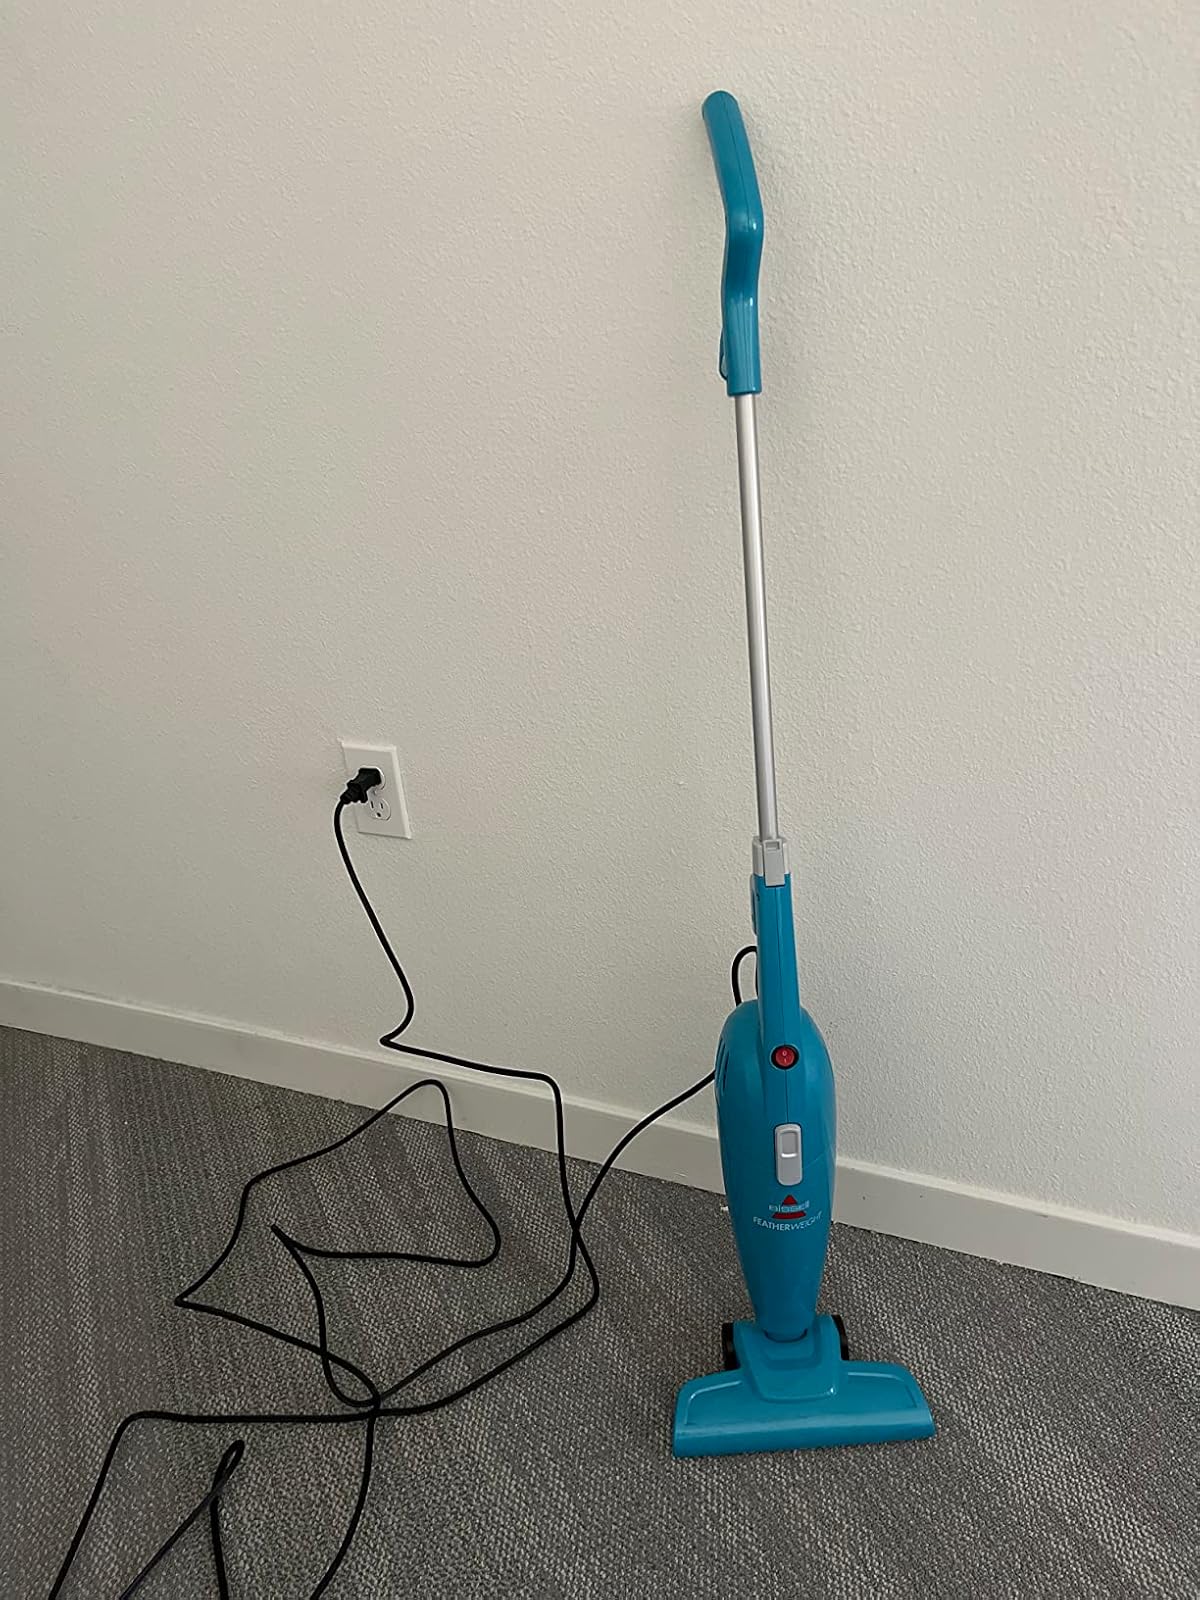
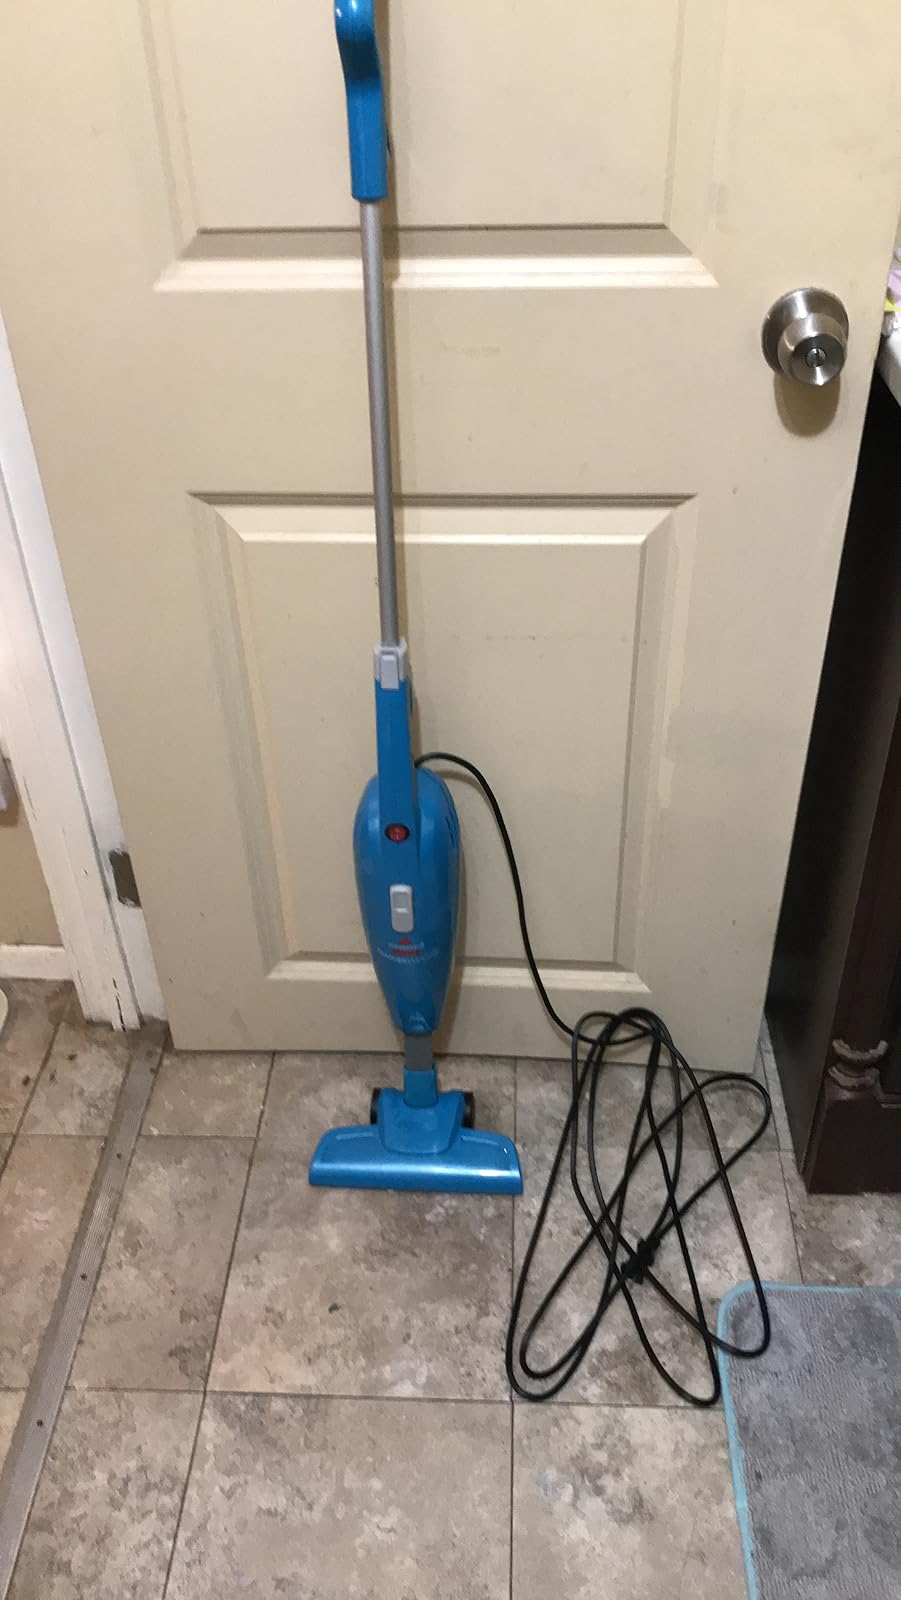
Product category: items_vacuum
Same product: yes